JNR Class C54

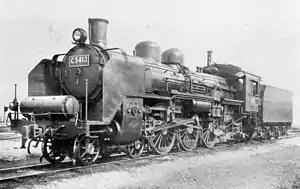
C54 13 in January 1935

The is a type of 4-6-2 steam locomotive built in Japan in 1931 and designed by Hideo Shima and built by Kisha Seizō and Kawasaki Heavy Industries Rolling Stock Company. A total of 17 were built in 1931 and numbered C54 1-C54 17. All were retired by 1963 after 32 years of service and scrapped later that year.